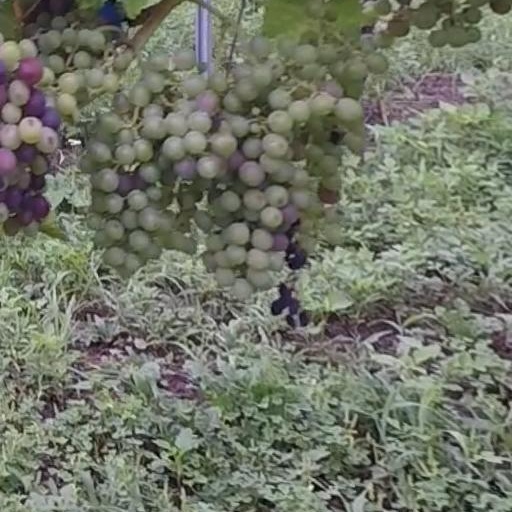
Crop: grape